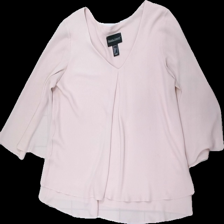
View: front
Type: Blouse
Category: Ladies
Brand: Not in the list
Brand text on label: frank lyman
Colors: Pink
Material: 100% polyester
Cut: Regular
Size: 40
Season: All
Stains: Major
Damage: fläck arm
Damage location: bottom left
Damage 2: fläckar armhåla
Damage 2 location: middle left
Damage 3: fläckar armhåla
Damage 3 location: middle right
Price range: <50
Recommended usage: Export
Description: rosa blus med fläckar i armhålor och på armar